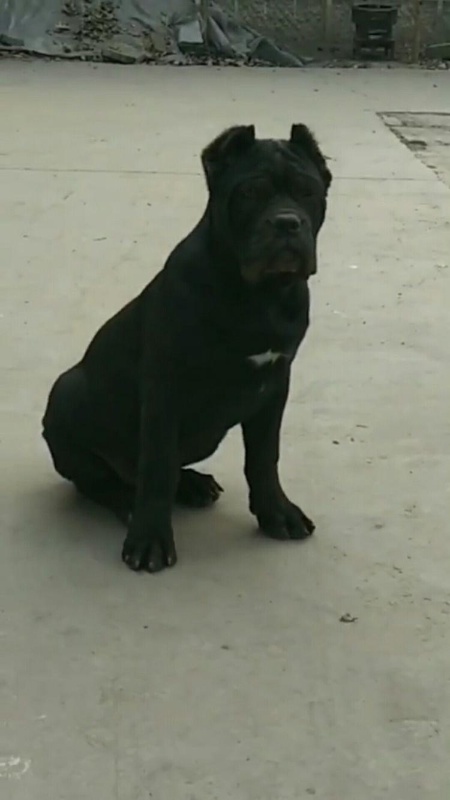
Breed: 253-n000105-Cane_Carso